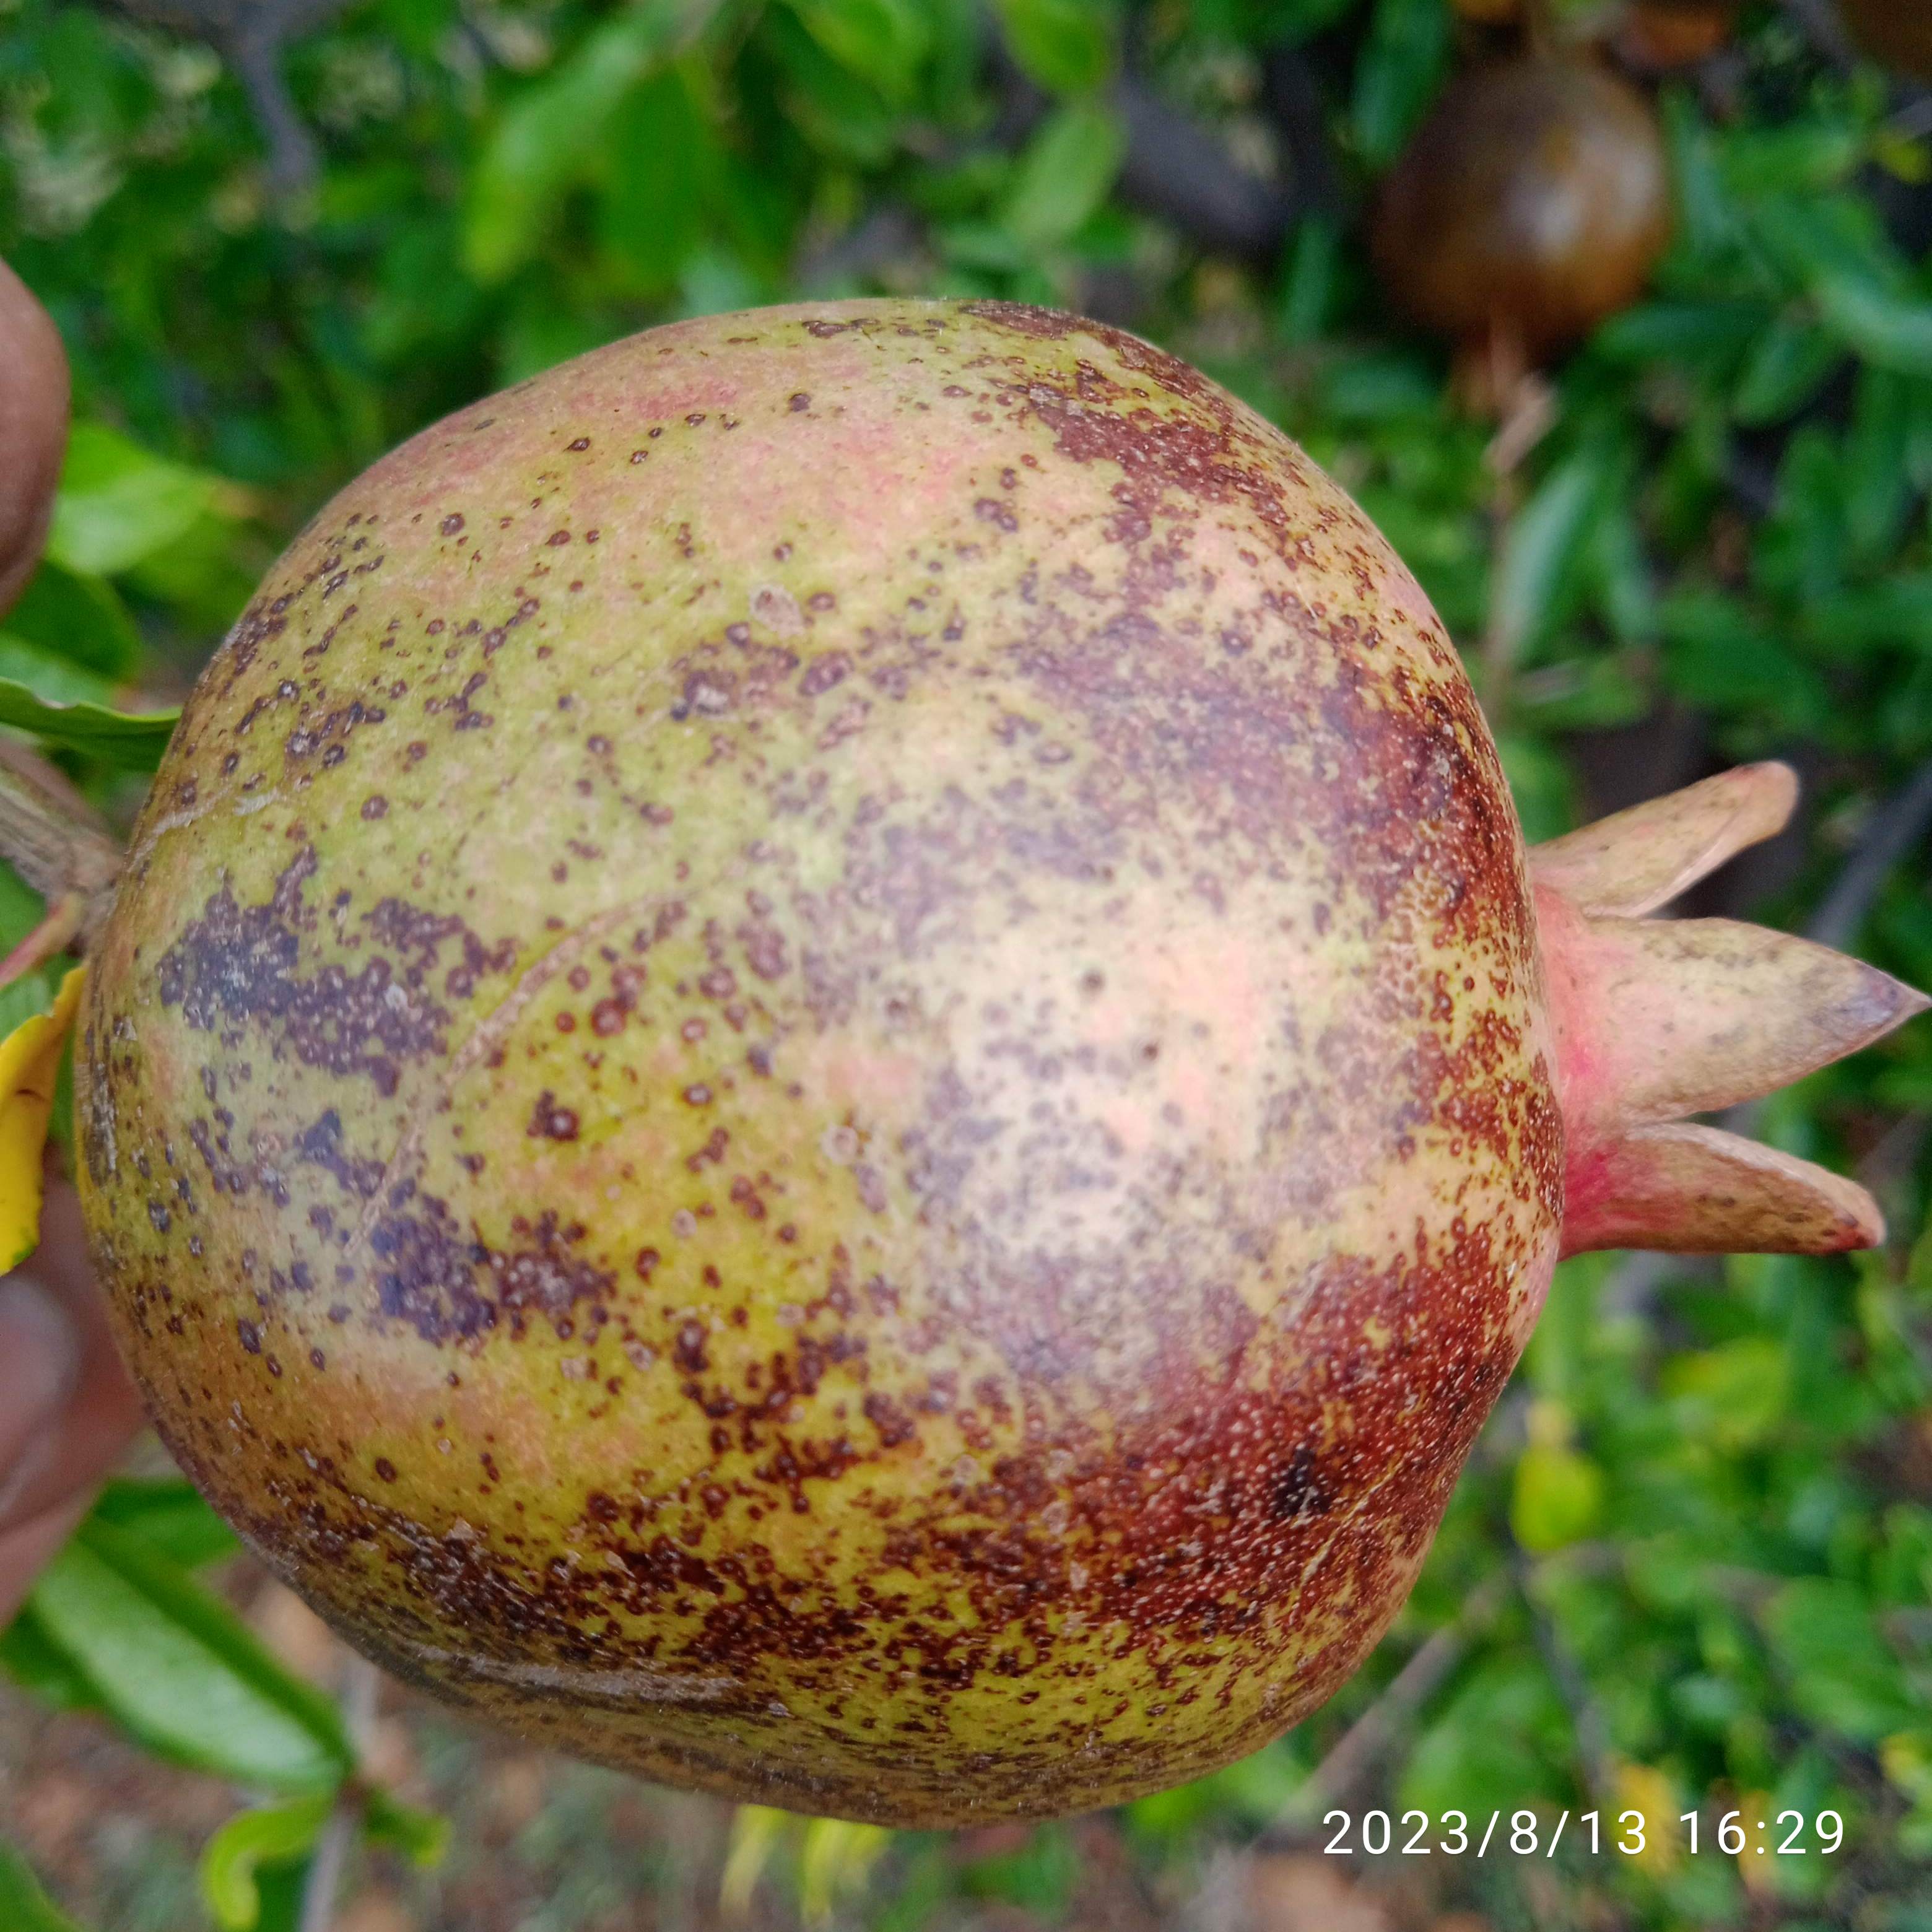
Label: Cercospora